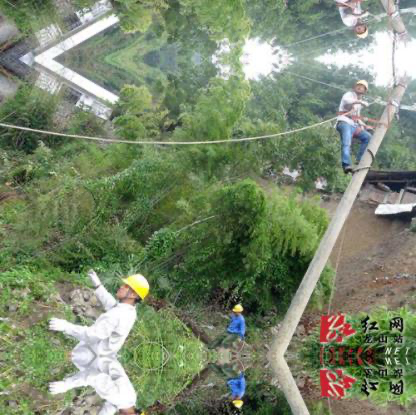
Objects in the image:
label: helmet
label: helmet
label: helmet
label: helmet
label: helmet
label: helmet